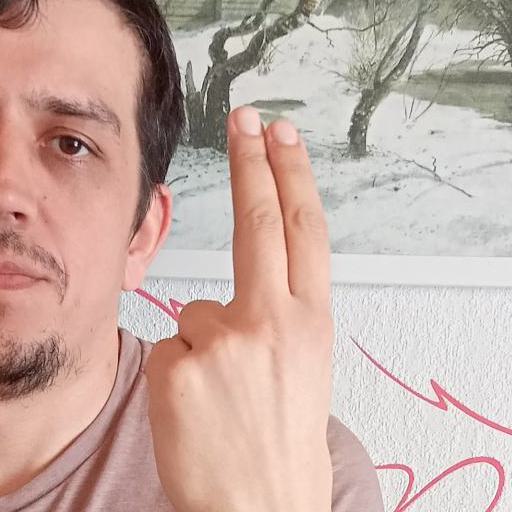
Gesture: two_up_inverted